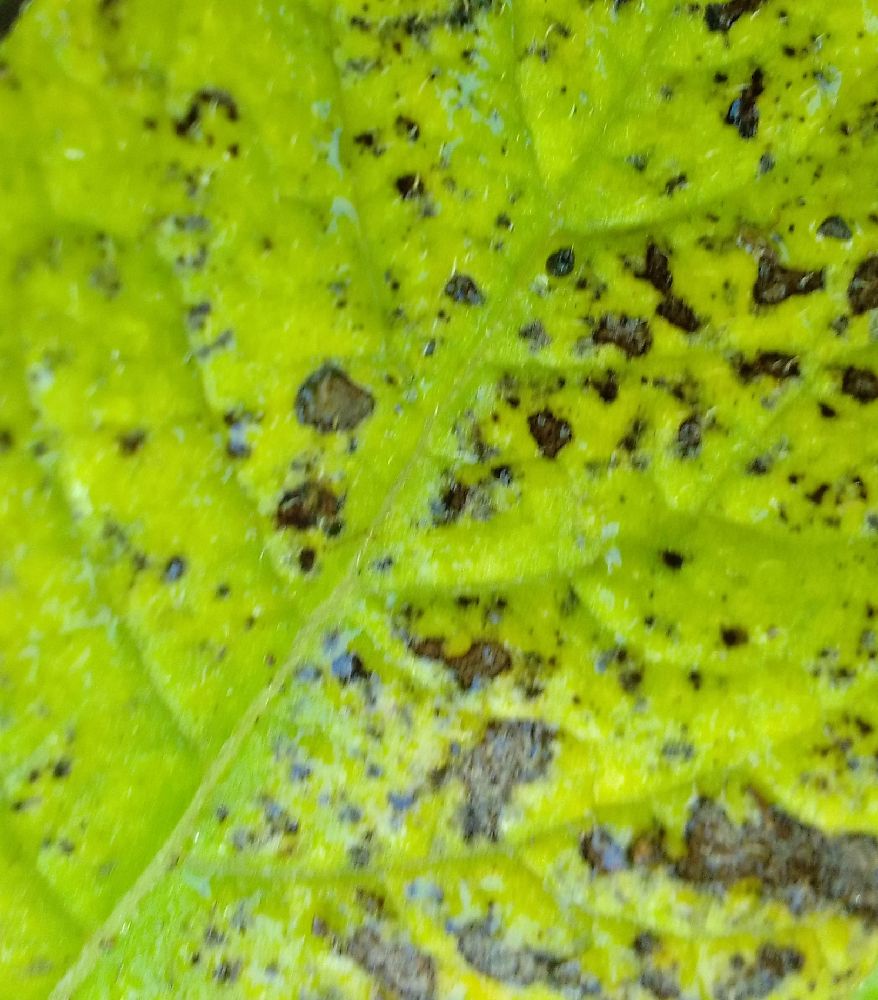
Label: Early blight